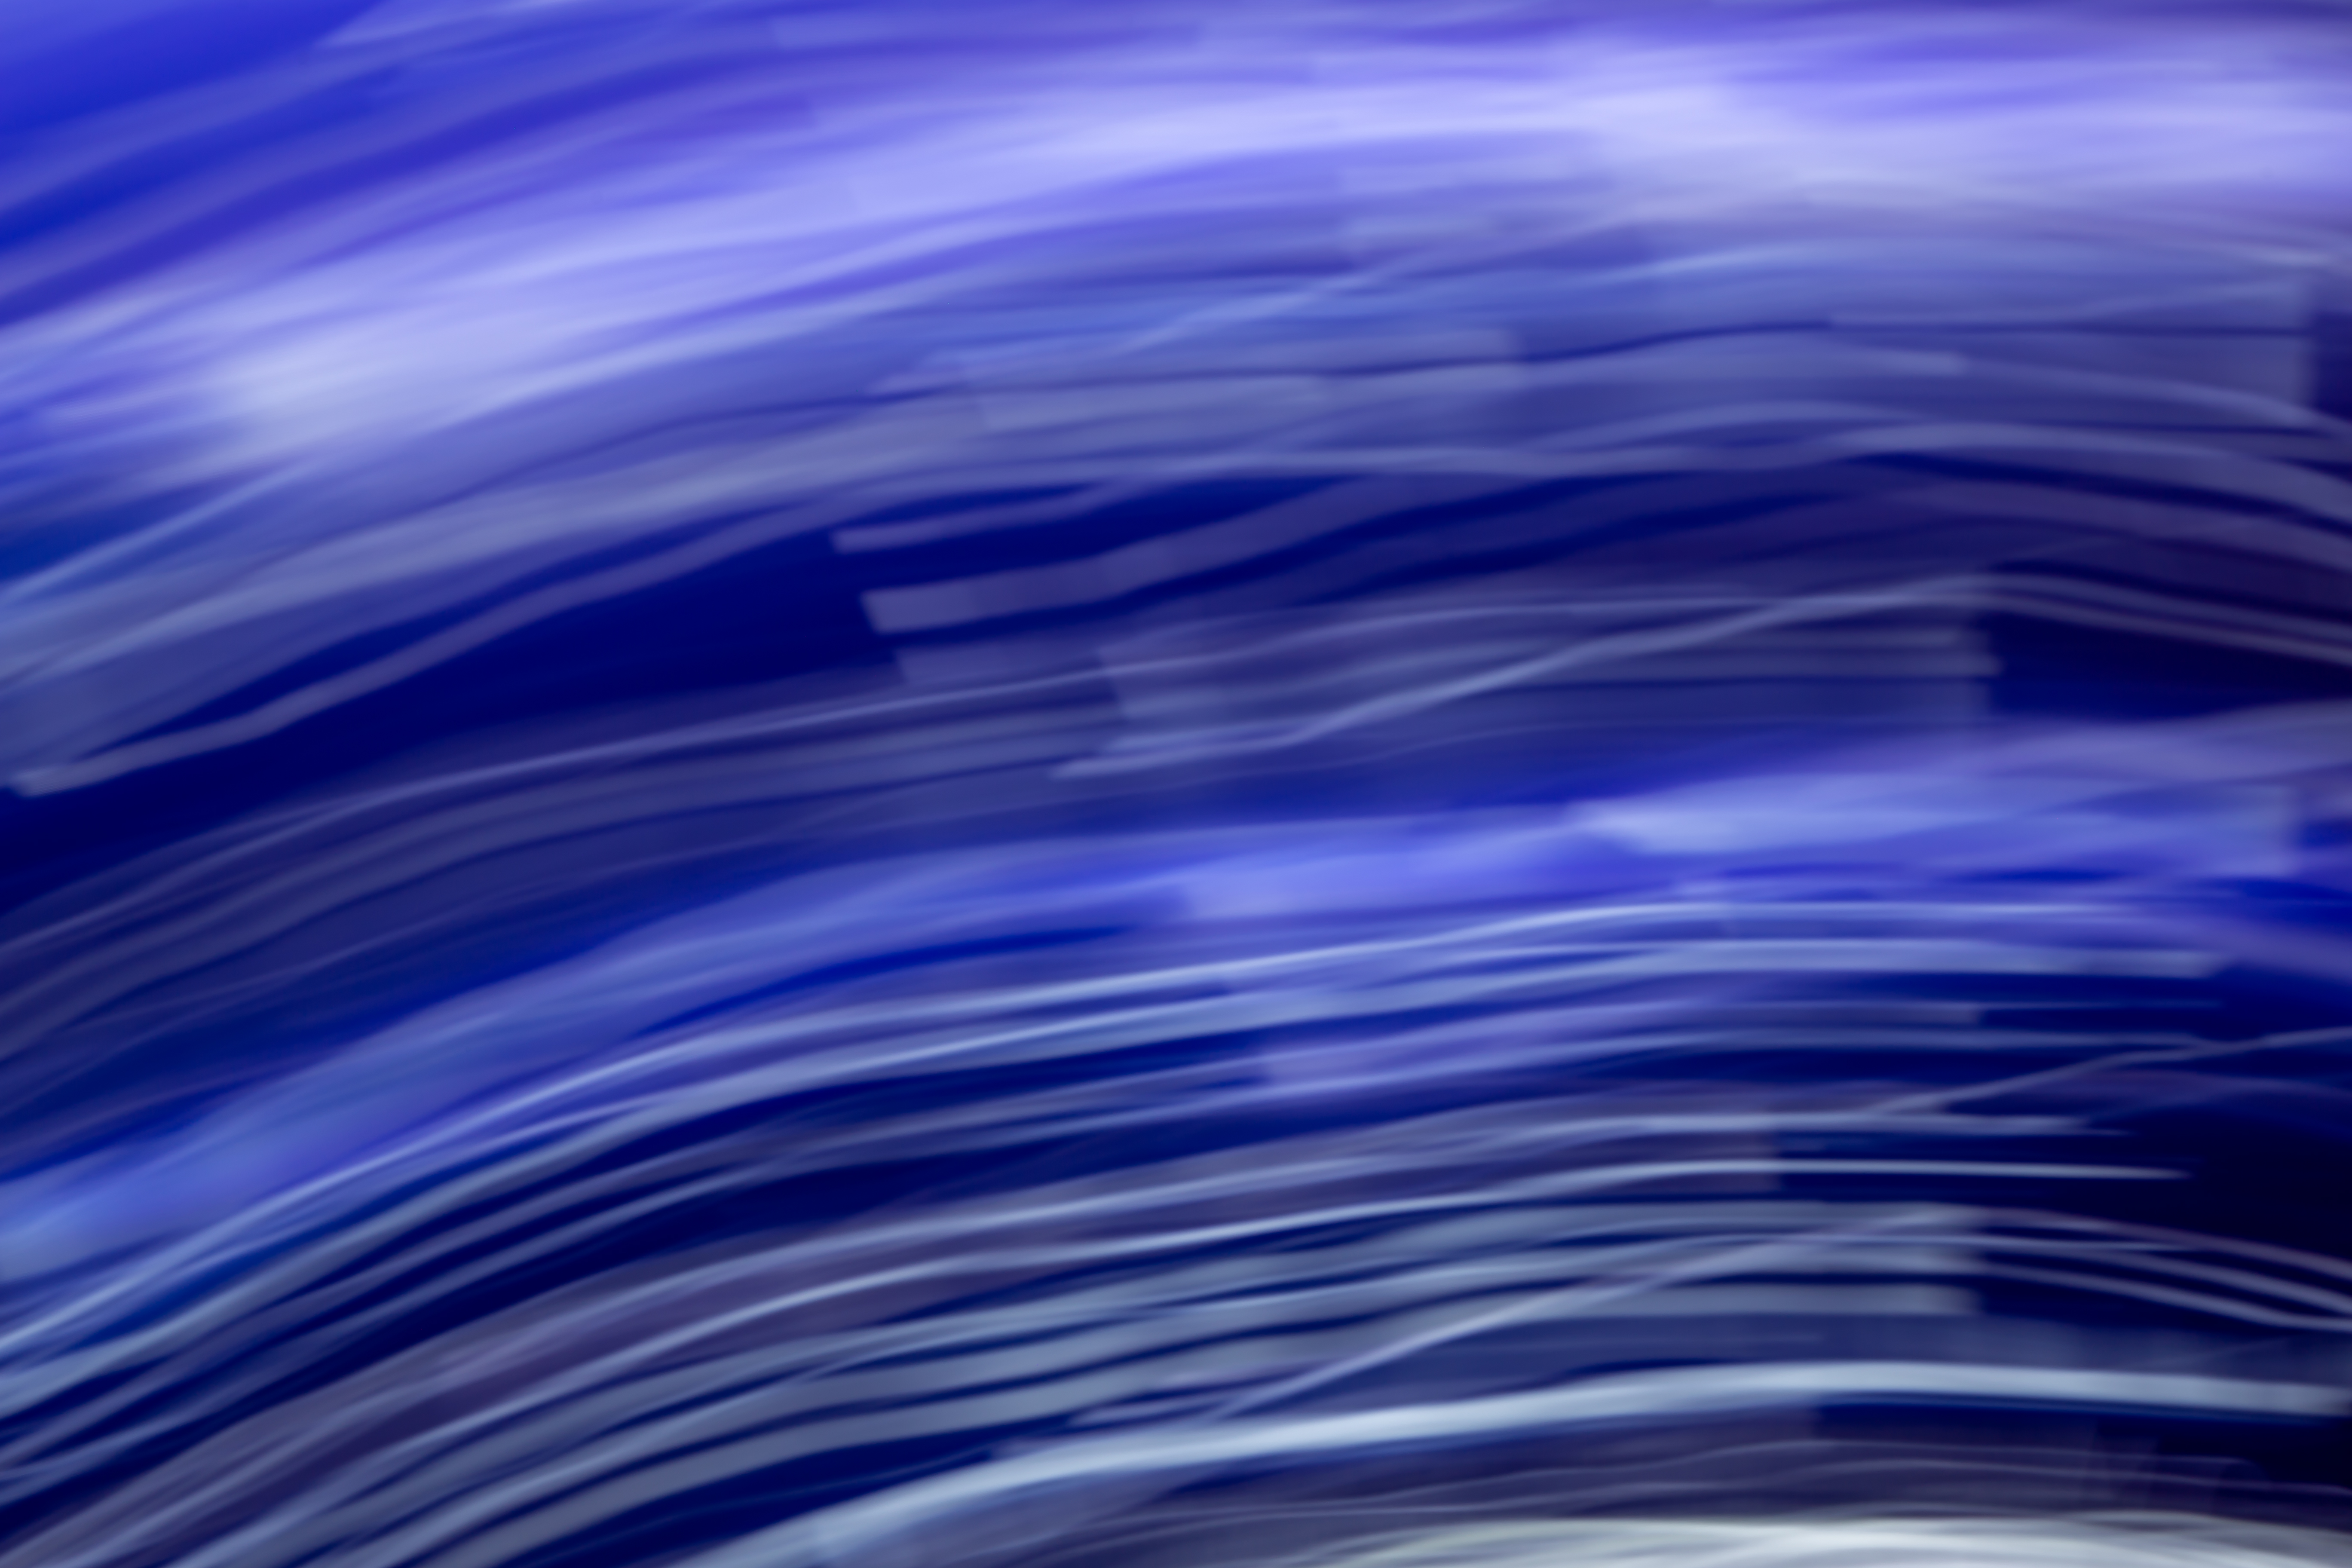
liquid, purple, blue, water, fluid, violet, magenta, art, electric blue, pattern, wind wave, gas, circle, symmetry, darkness, wave, reflection, graphics, Transparent material, ocean